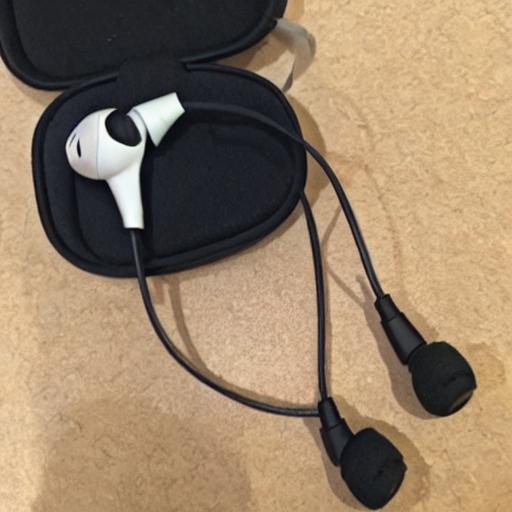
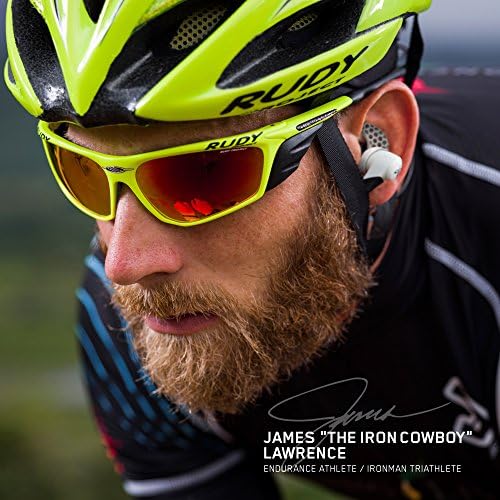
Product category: headphones
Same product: no